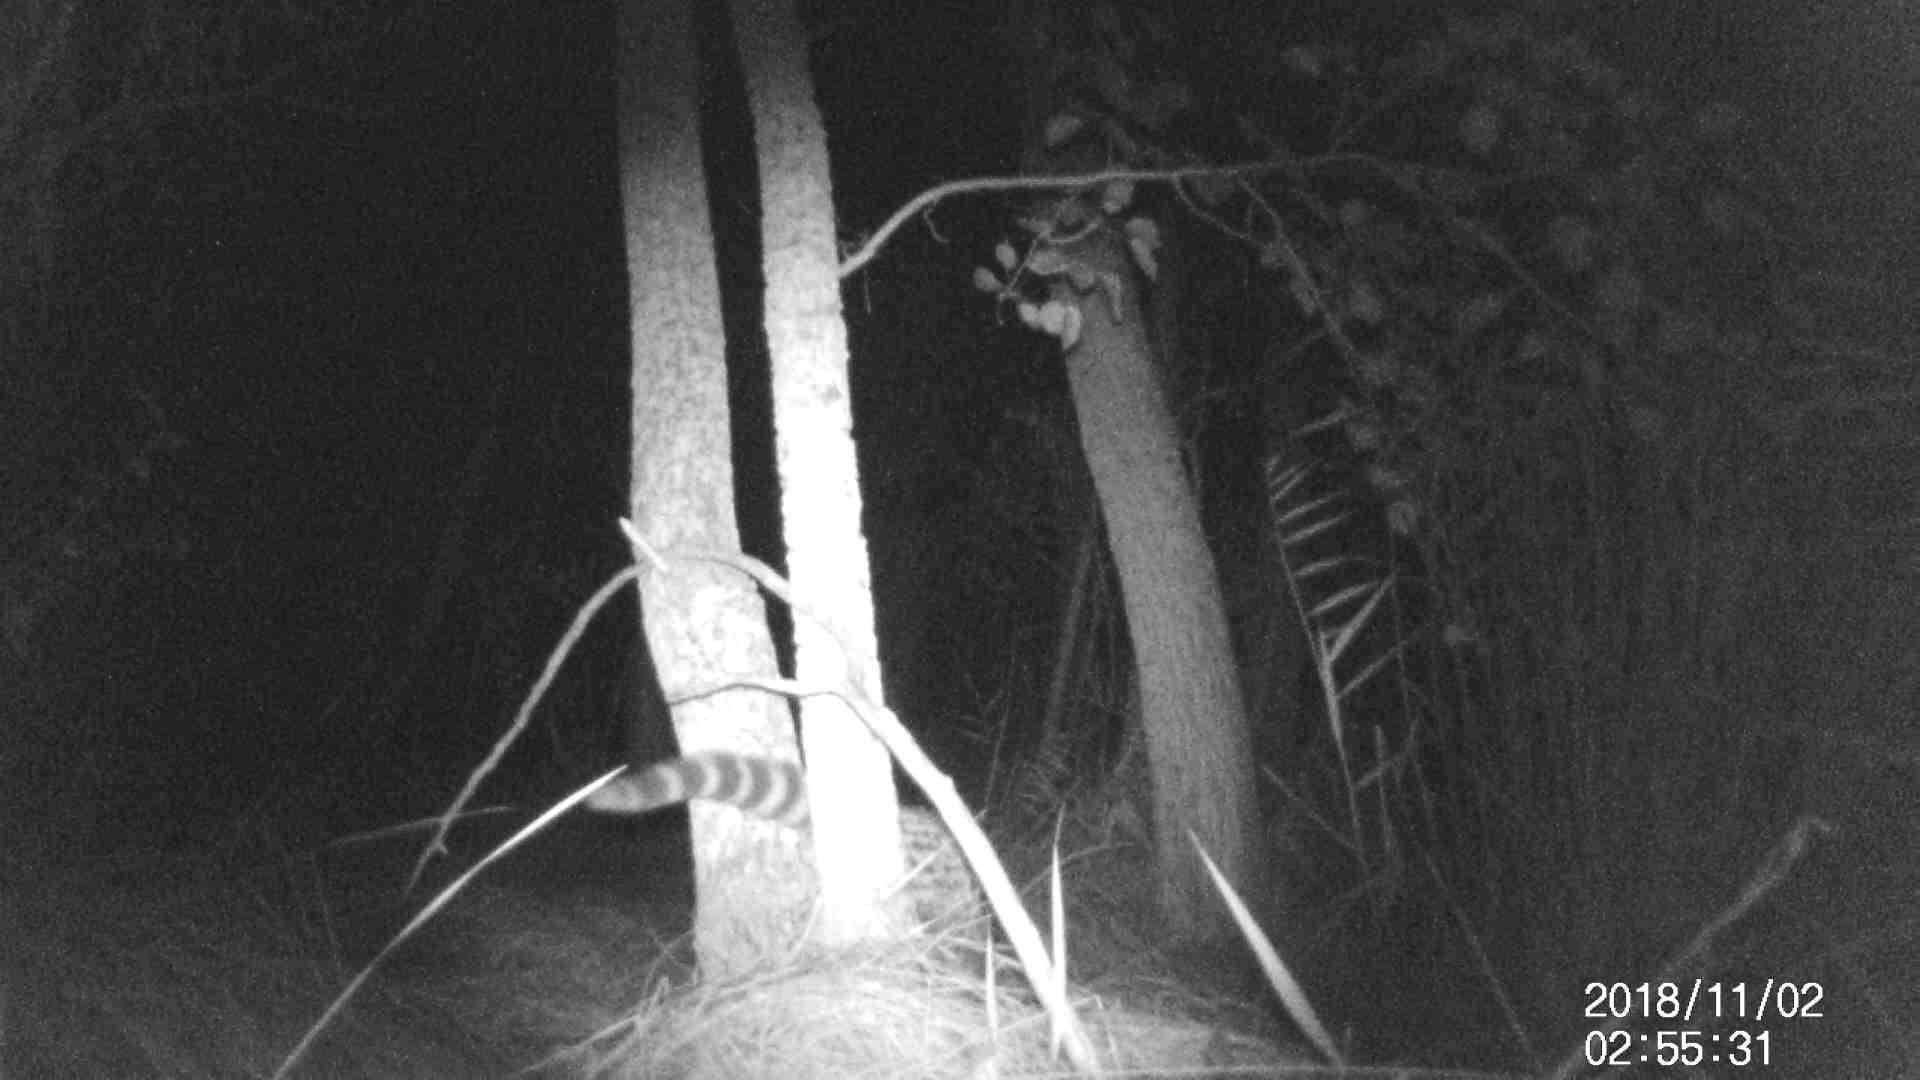
Species: Genetta genetta